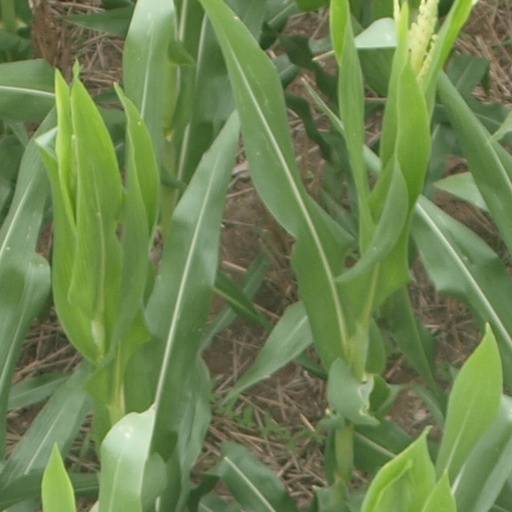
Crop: maize; corn